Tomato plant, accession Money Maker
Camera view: vertical (180 deg); turntable rotation: 30 degrees
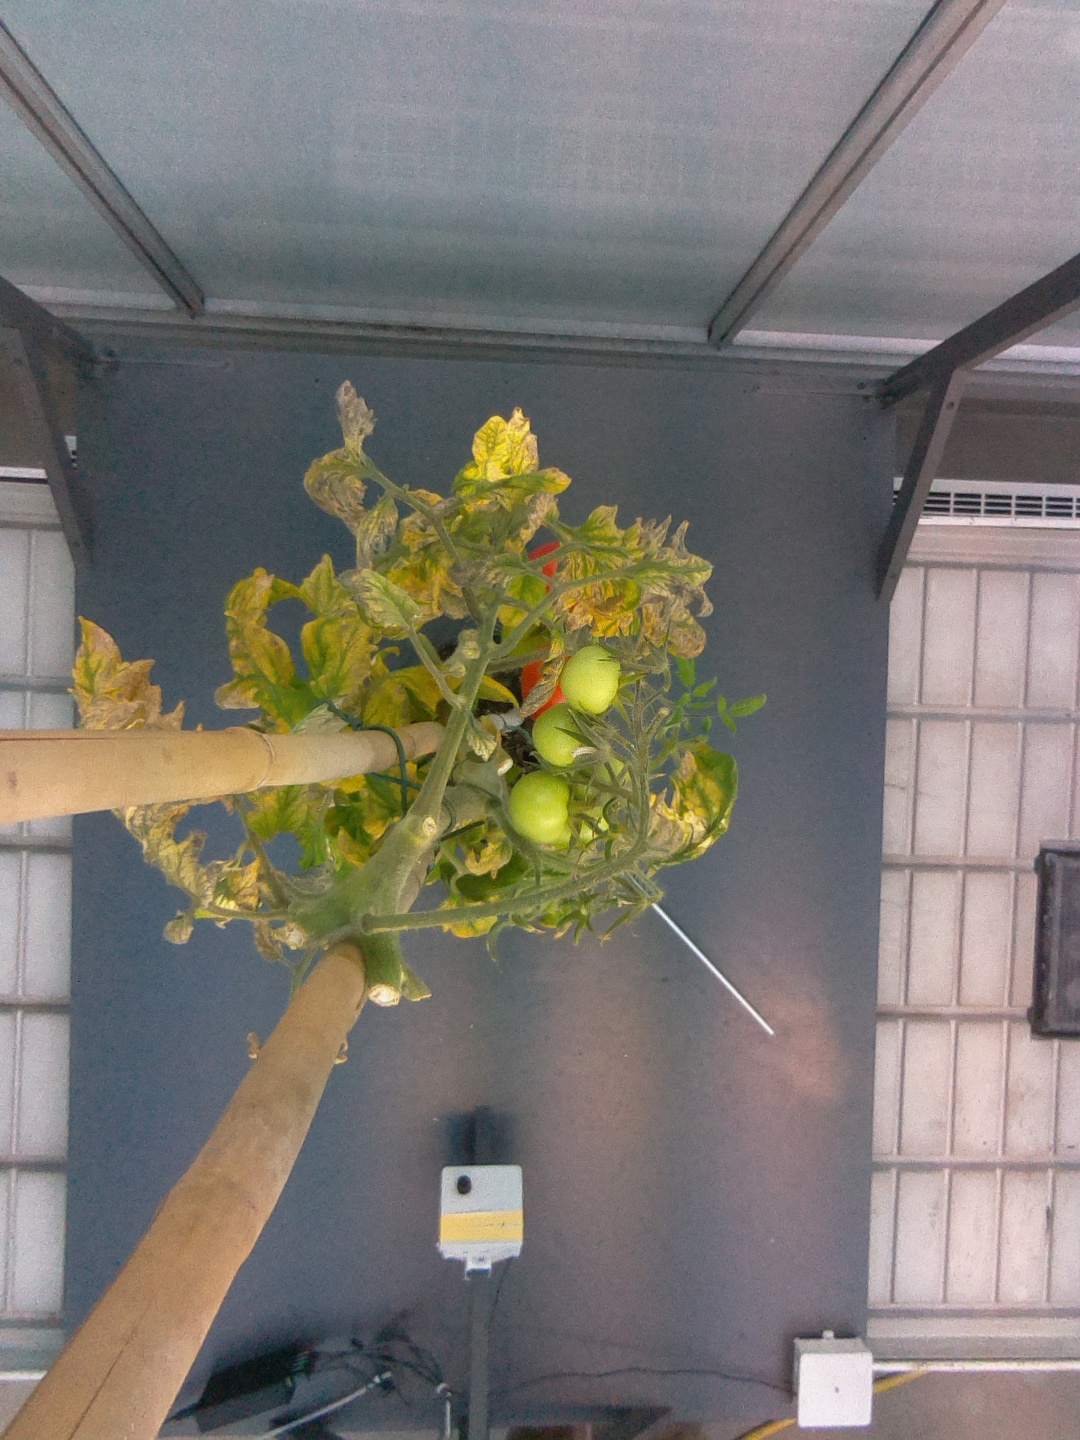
BBCH growth stage 82: 20%-30% of fruits show typical fully ripe color